The Survival of St. Joan

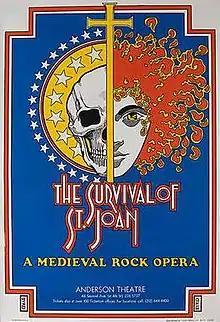
Poster for the 1971 Anderson Theatre production art by David Edward Byrd

The Survival of St. Joan is a rock opera by Smoke Rise (Gary Ruffin, Hank Ruffin, Stan Ruffin, and Randy Bugg — music composed by Hank and Gary) from an original concept and libretto by Off-Broadway playwright and screenwriter James Lineberger.